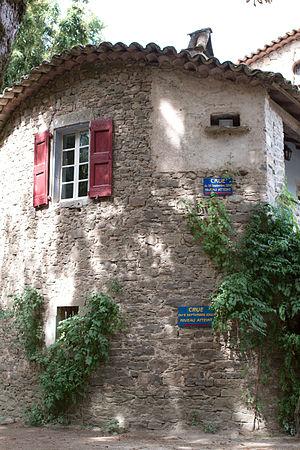
Ferme de la Bambouseraie de Prafrance (Gard, France) avec les marques d'inondation de 1958 (en haut) et 2002.
Une rivière cévenole est en hydrologie le nom donné aux cours d'eau dont les variations de débit sont dues aux orages cévenols soudains et violents qui provoquent de fortes crues accompagnées souvent de graves inondations. Ces rivières temporaires ont des caractéristiques similaires aux oueds d'Afrique du nord.